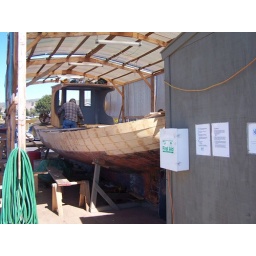
A classic wooden boat restoration in progress.